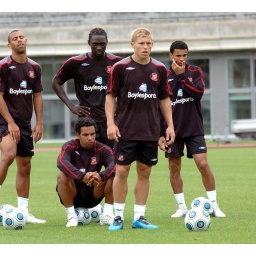
The Black cats train in Holland this morning (THURS).